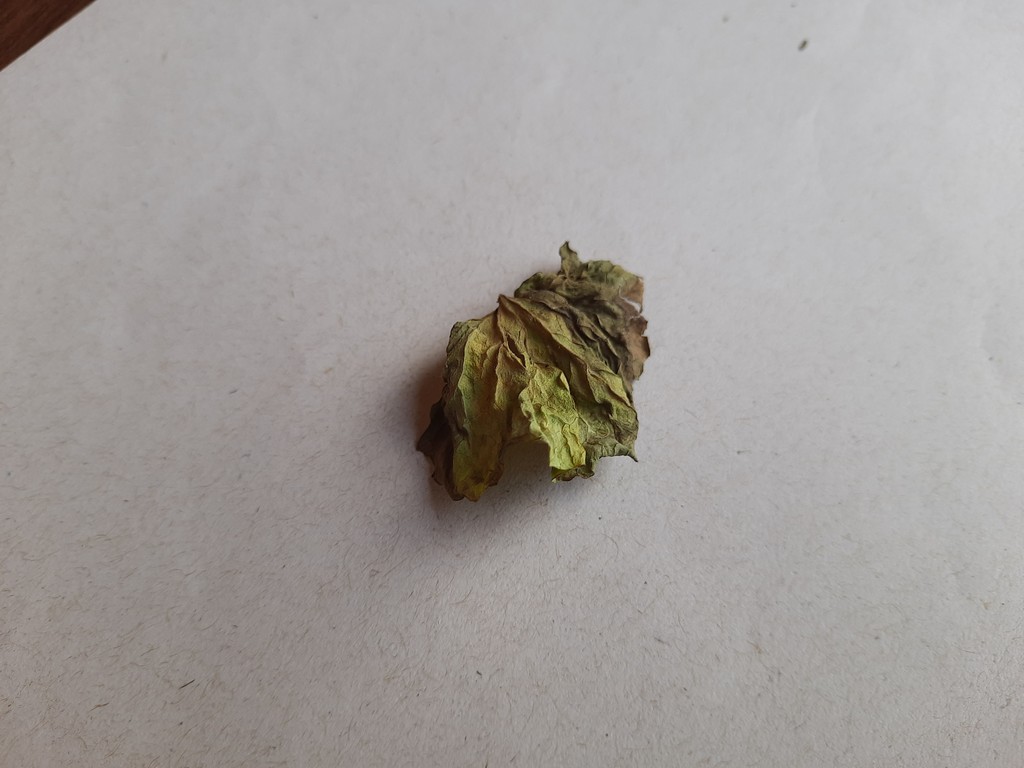
Label: Dried